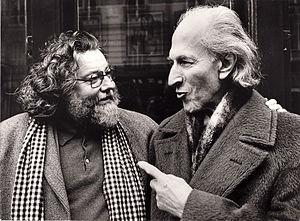
Mario Tozzi est un peintre italien.